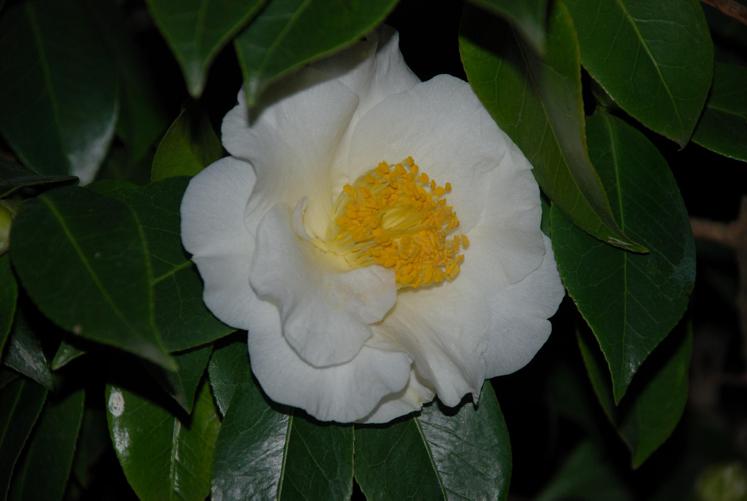
Label: camellia